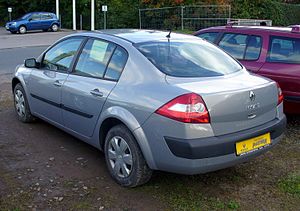
Renault Mégane / Mégane II (2002−2009) / Karrosserivarianter
Renault Mégane er en siden efteråret 1995 af den franske bilfabrikant Renault bygget lille mellemklassebil. Bilen er efterfølger for Renault 19 og er i dag i tredje generation.